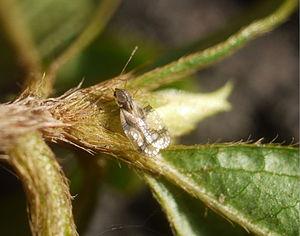
Stephanitis est un genre d'insectes du sous-ordre des hétéroptères, de la famille des Tingidae.